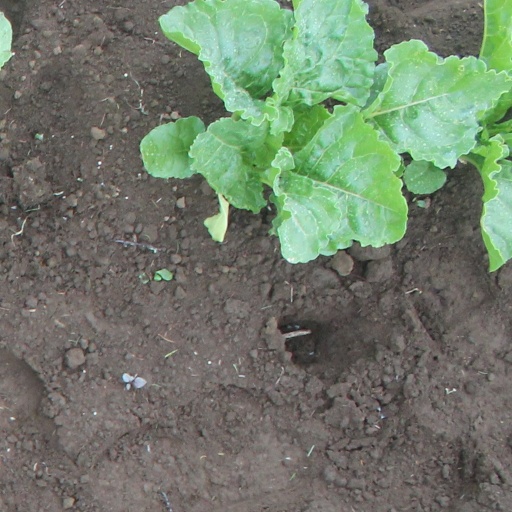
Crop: sugar beet